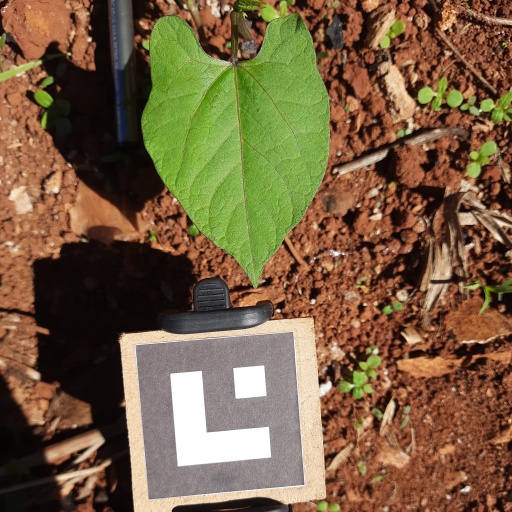
Observations: flat surface, no eating holes, under sunlight